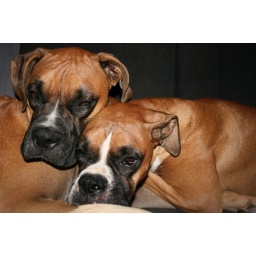
Sleeping in the car on the way to bass lake